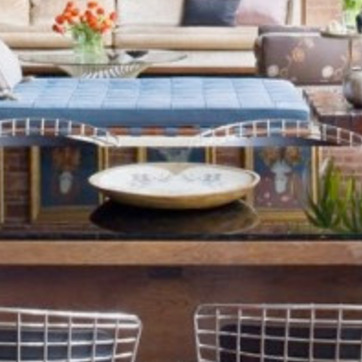
Material: ceramic